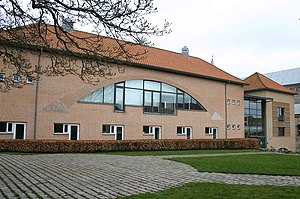
Inger og Johannes Exner / Arbejder i udvalg
Sognegården hørende til Domsognet i Viborg.Opført 1999.
Inger Exner, født Würtzen, og Johannes Exner er et dansk arkitektpar, hvis arbejder ikke kan skilles fra hinanden, og derfor behandles undet ét i denne artikel.